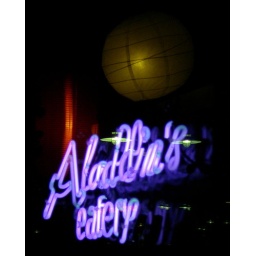
Neon sign in the window of Aladdin's Eatery, a Middle-Eastern restaurant in the Shirlington section of Arlington, Virginia.